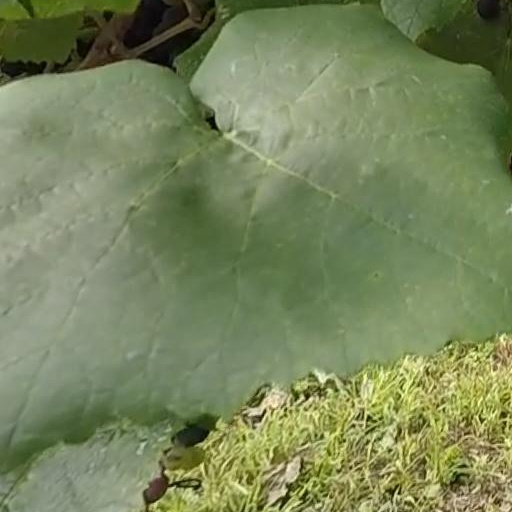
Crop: grape